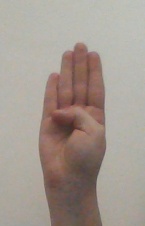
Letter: kaaf